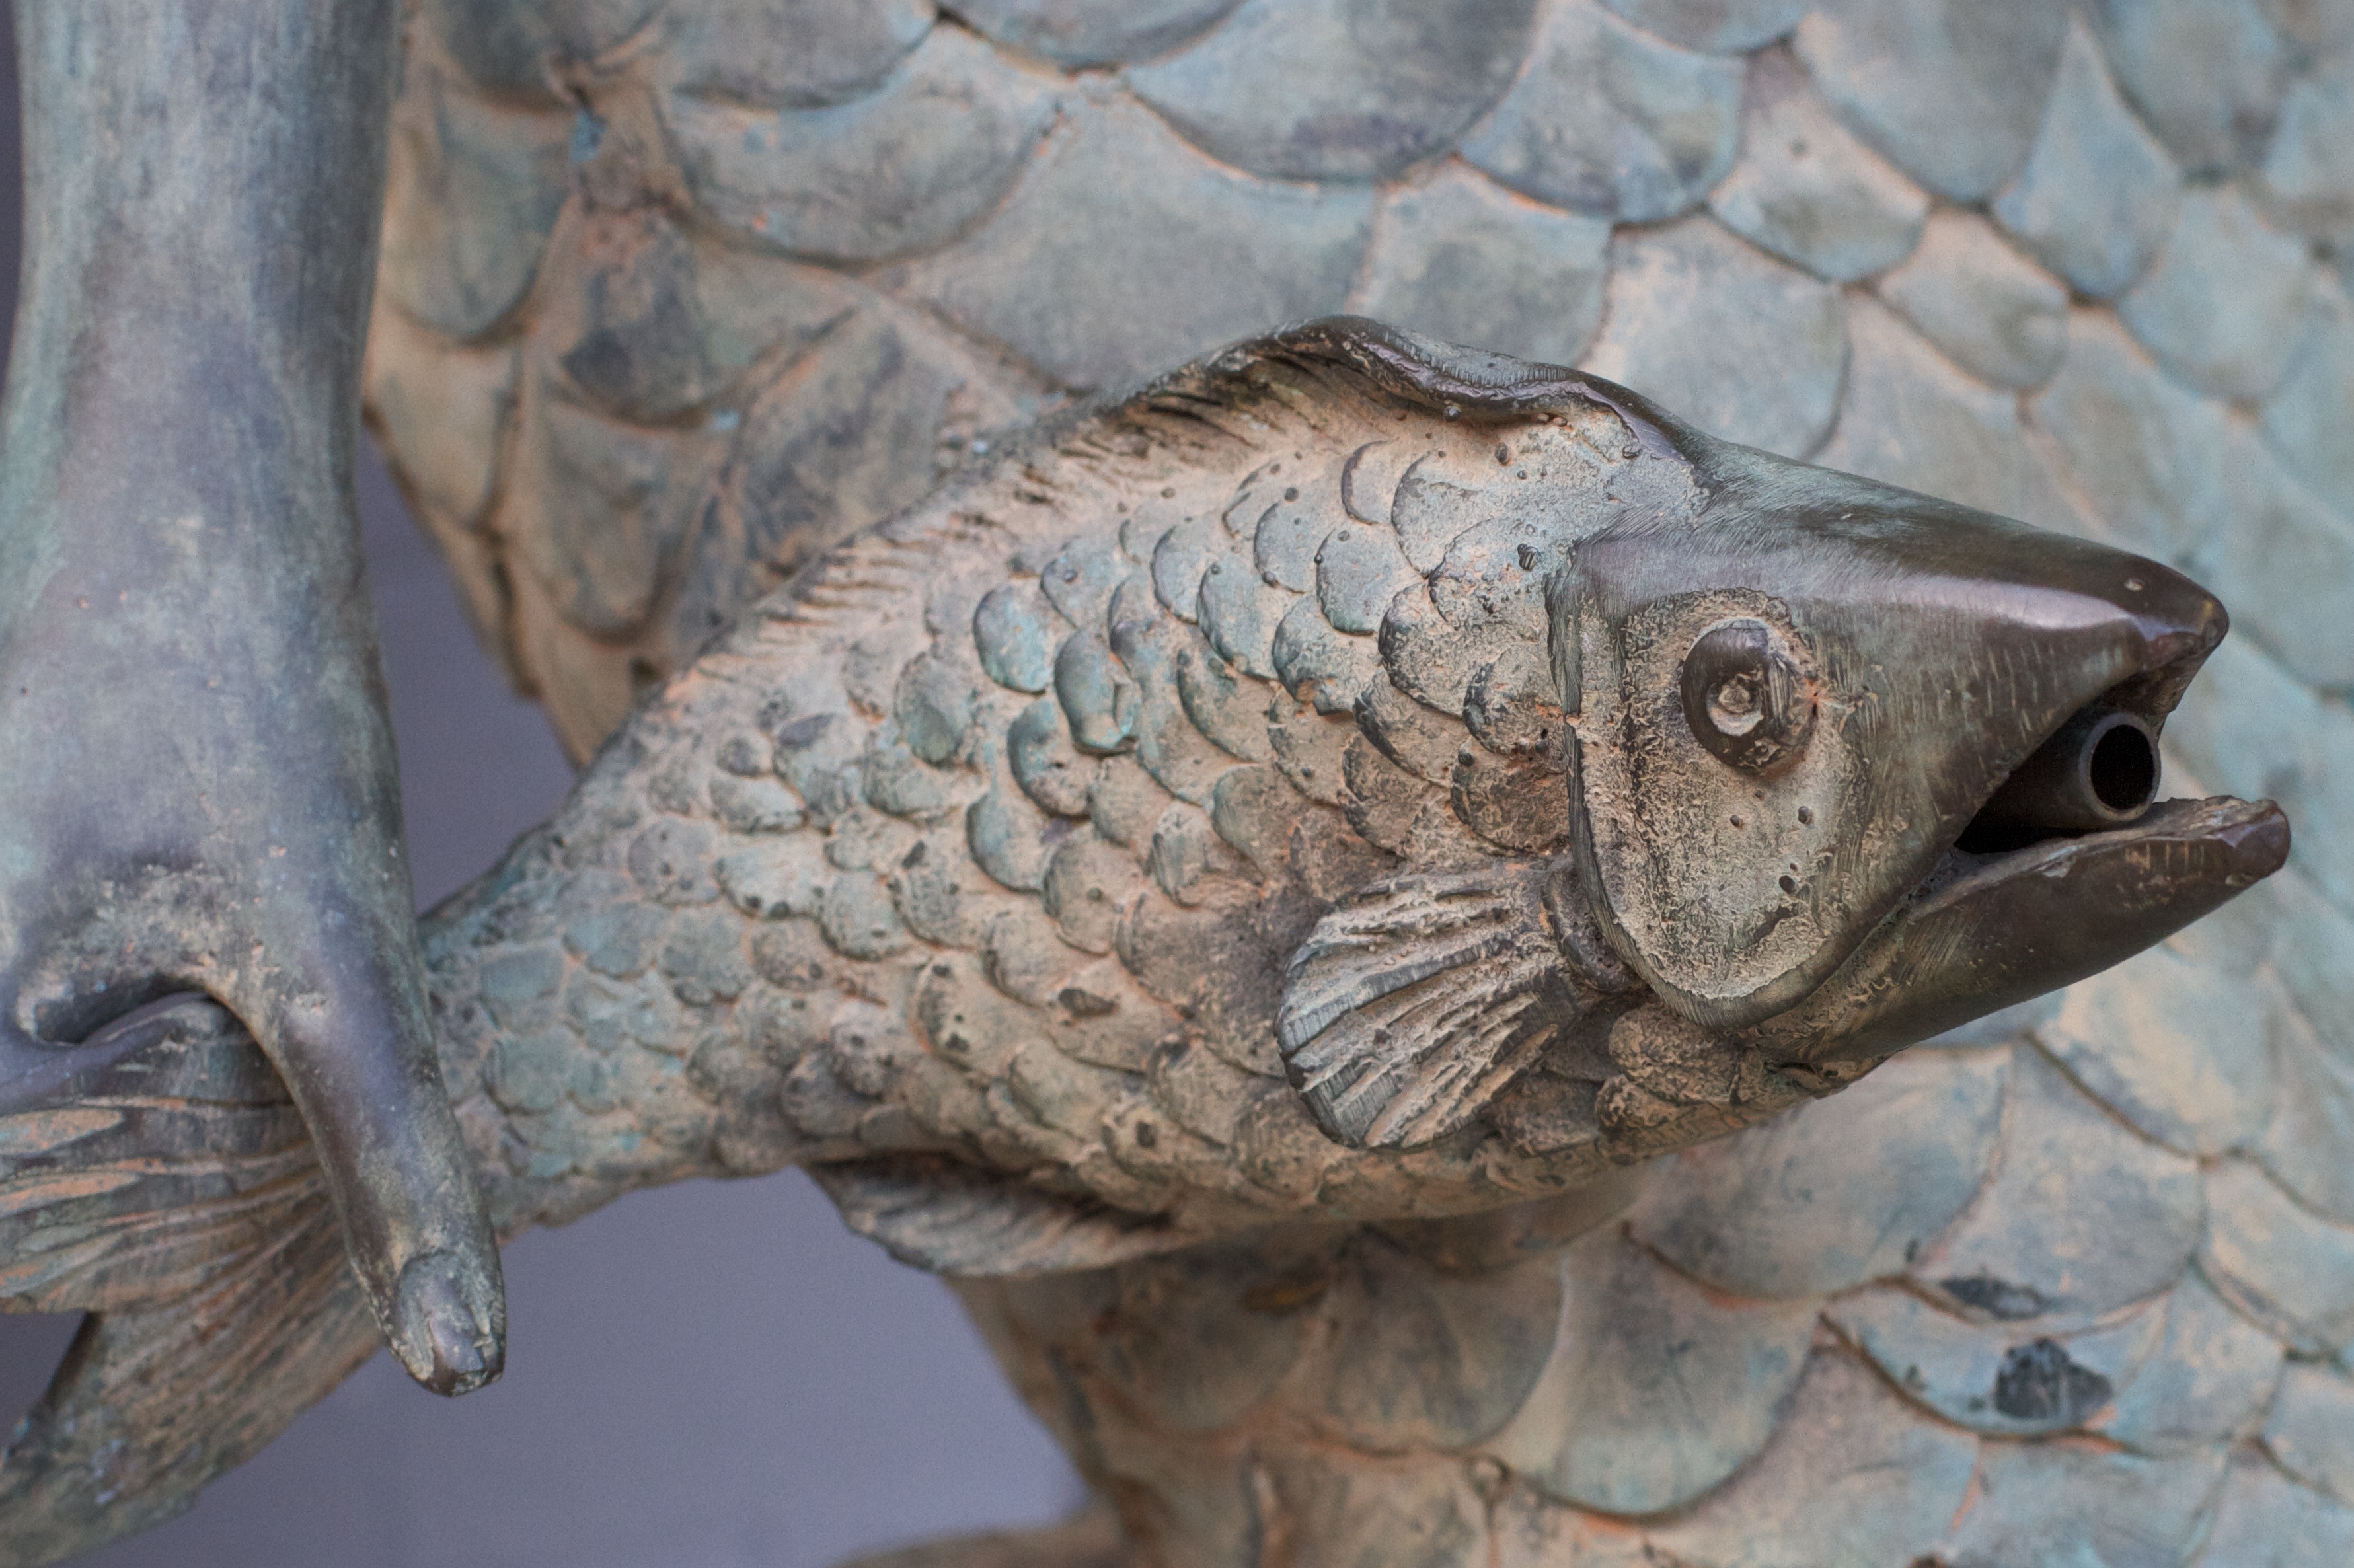
reptile, fauna, sculpture, tortoise, carving, agamidae, common snapping turtle